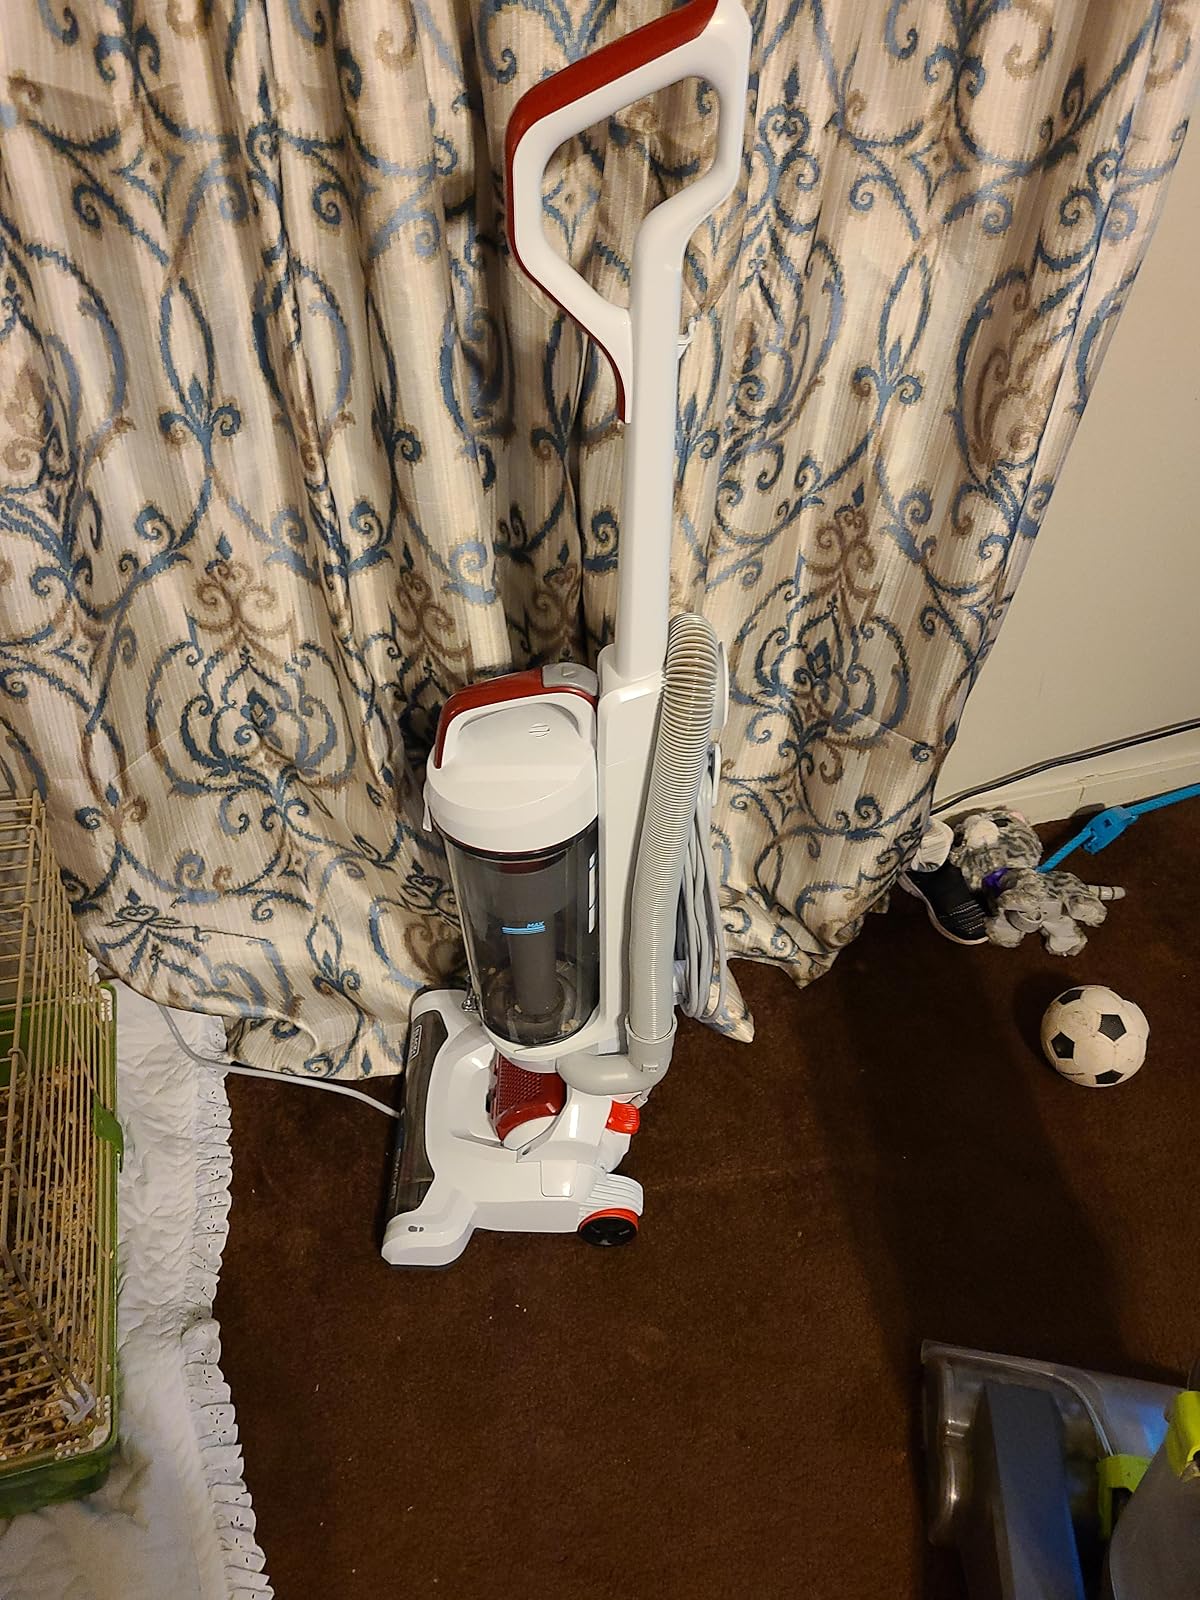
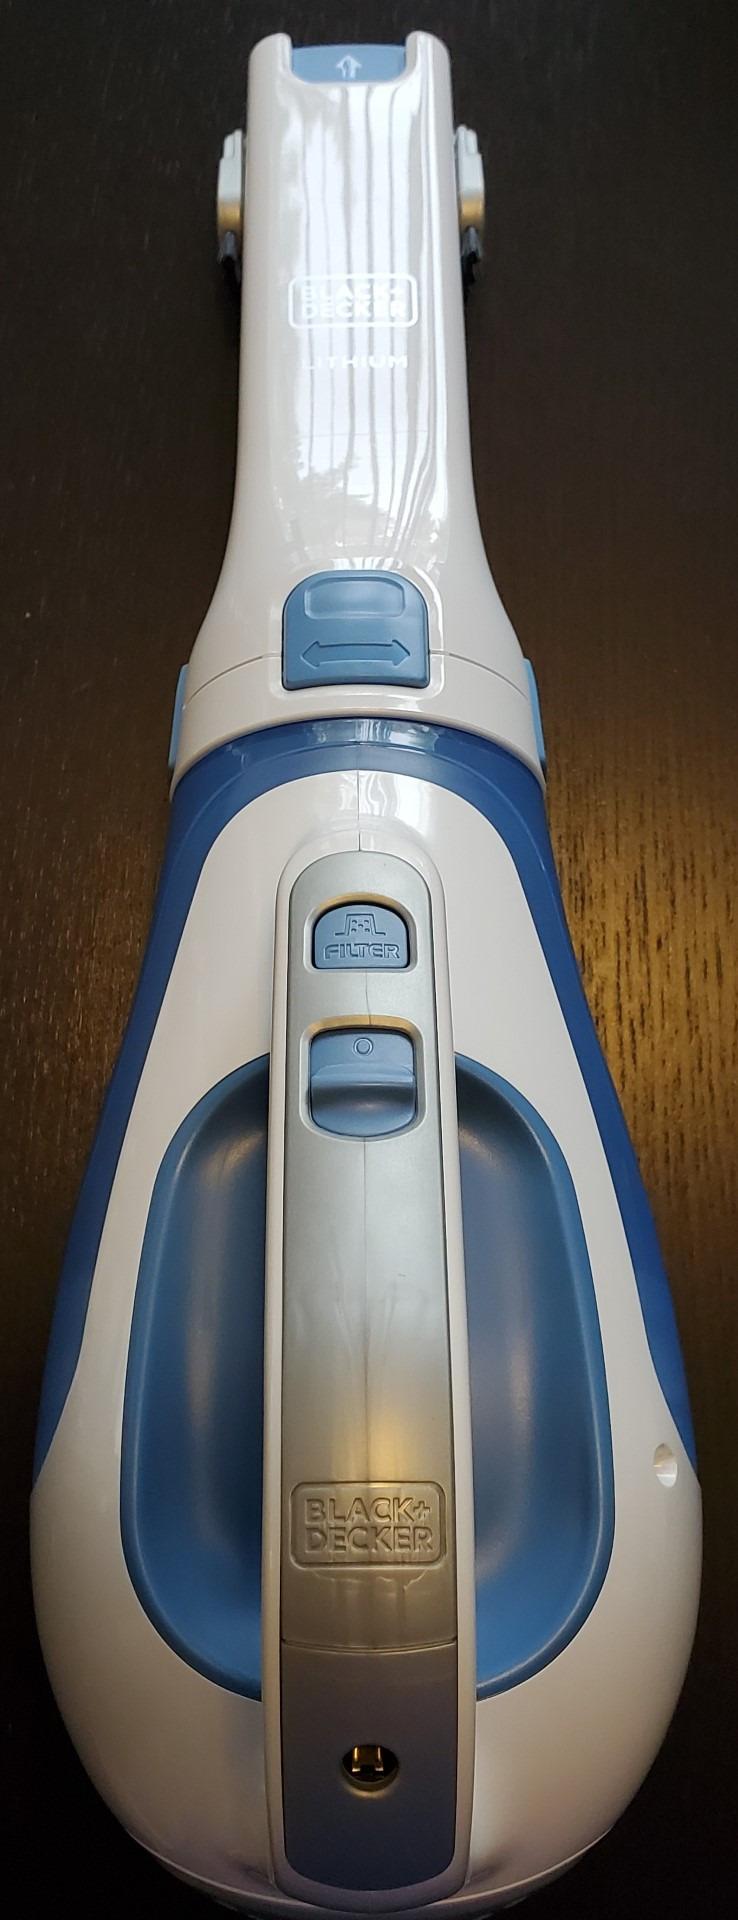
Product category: items_vacuum
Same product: no